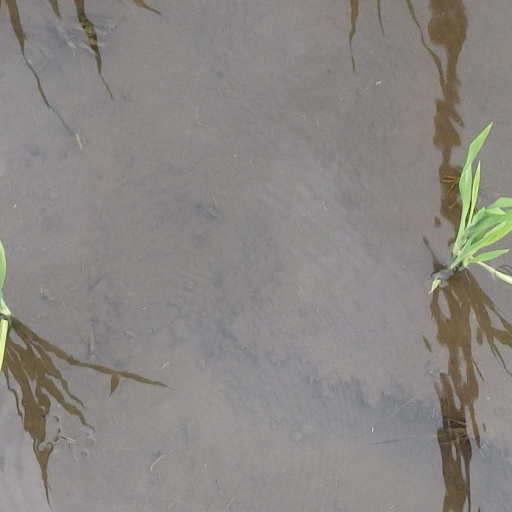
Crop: rice